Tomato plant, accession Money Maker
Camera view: vertical (180 deg); turntable rotation: 180 degrees
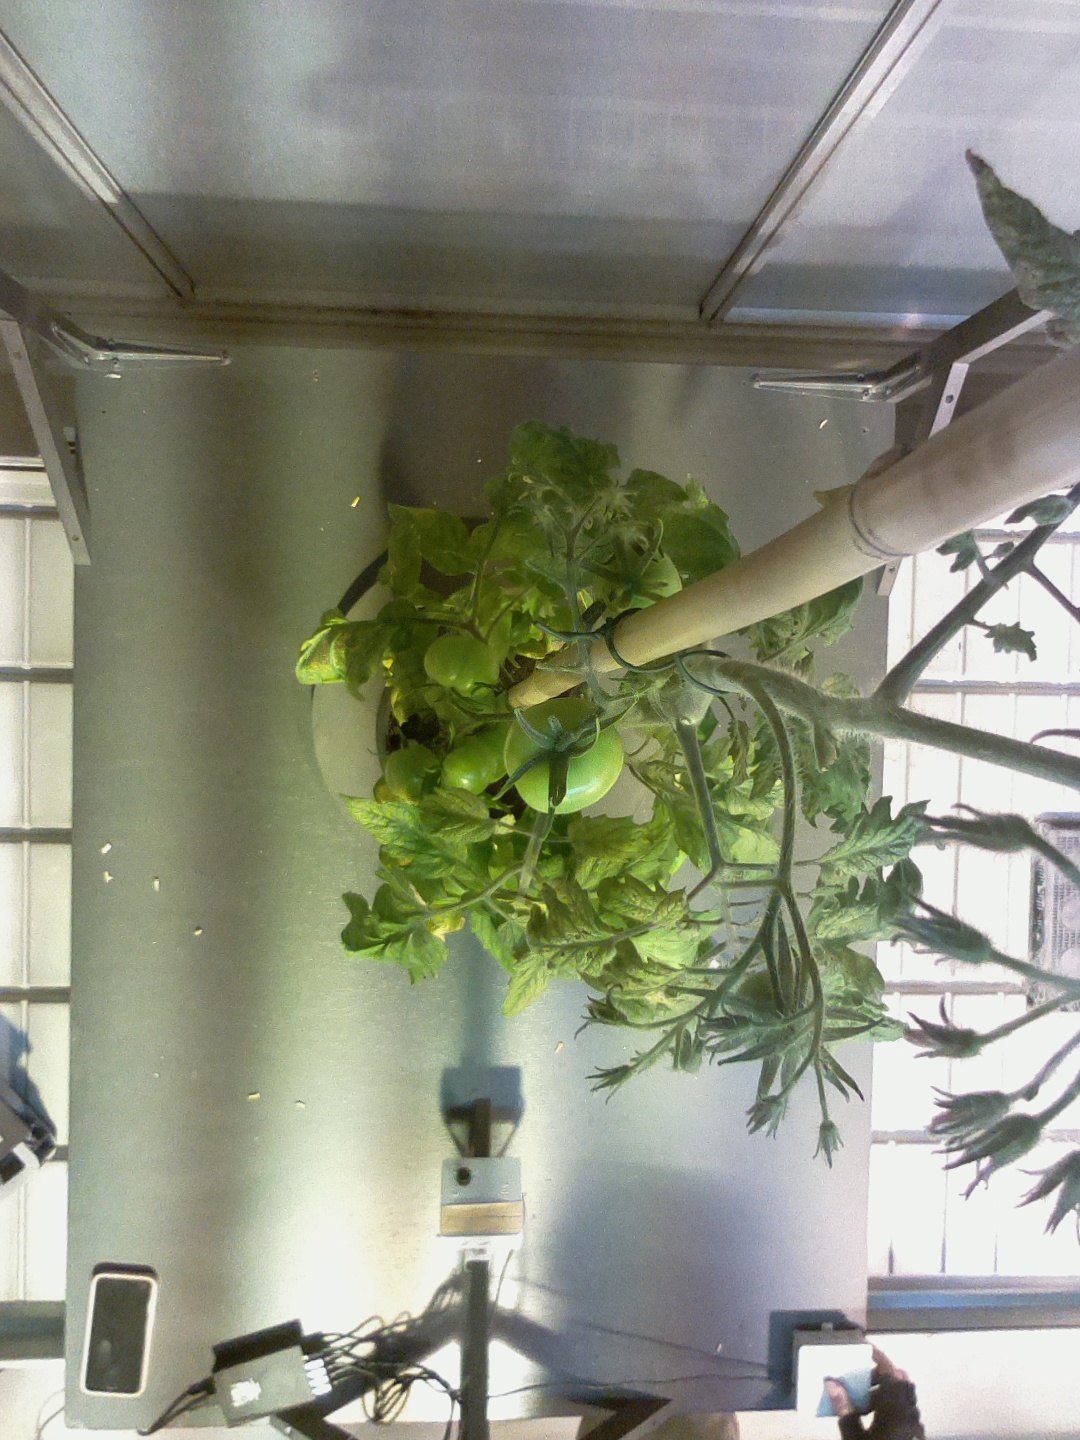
BBCH growth stage 78: 80% -90% of final fruit size